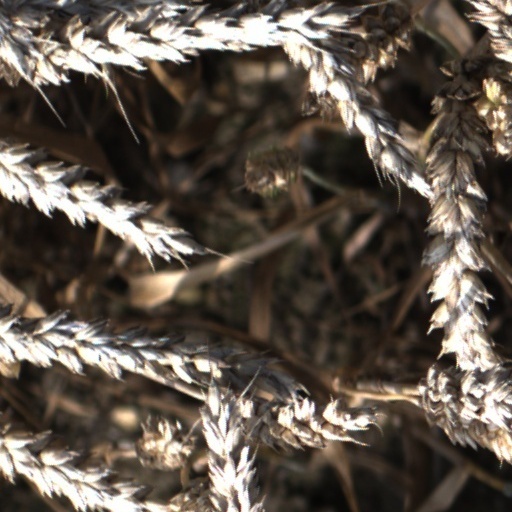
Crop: wheat